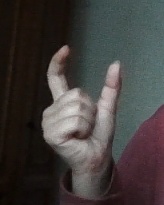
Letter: nun